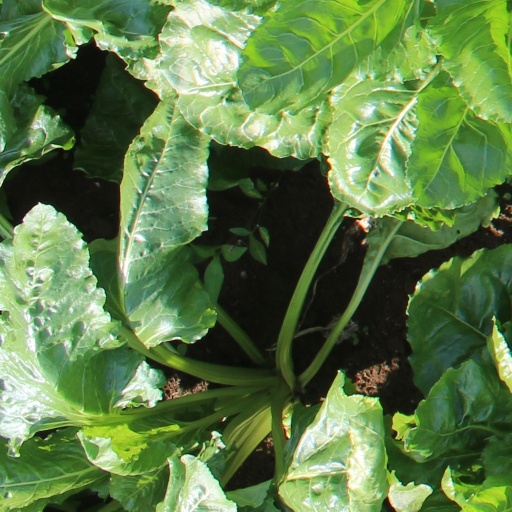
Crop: sugar beet